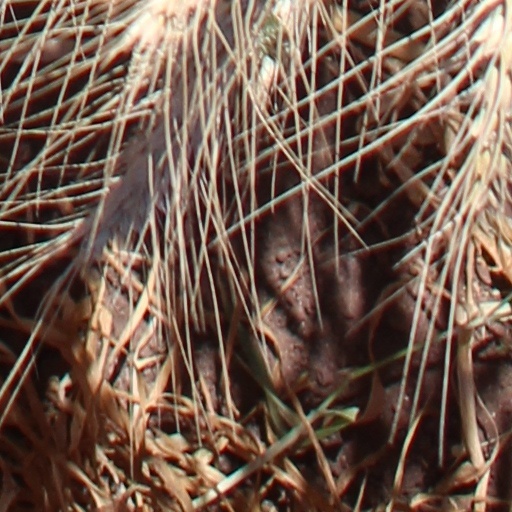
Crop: wheat